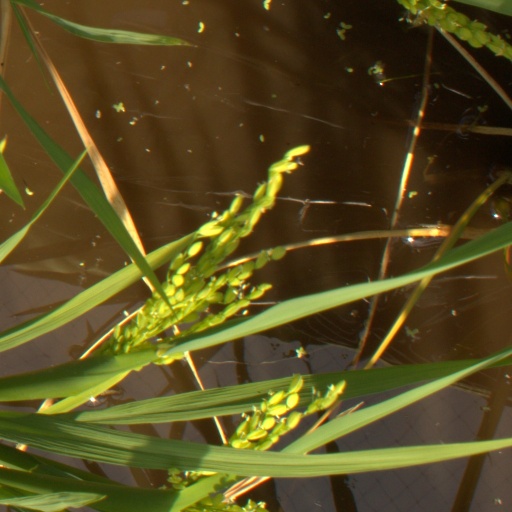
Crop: rice